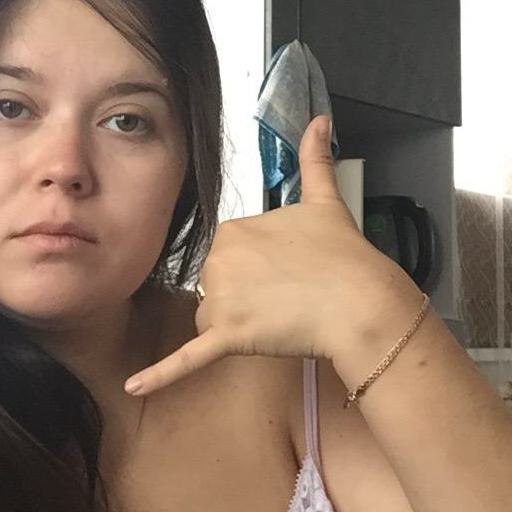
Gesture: call